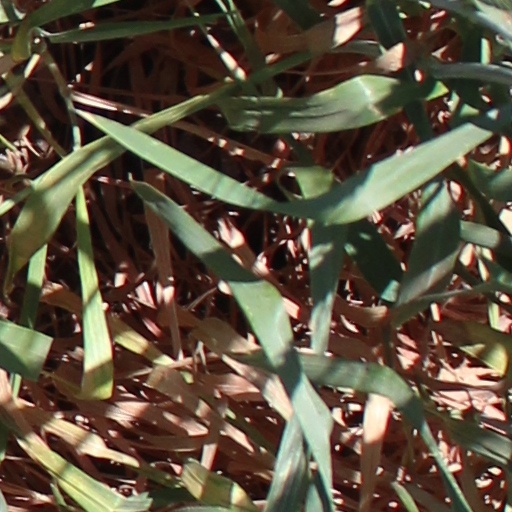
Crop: wheat